Neutral Moresnet

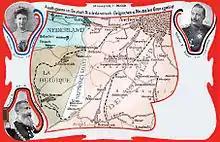
Neutral Moresnet on a postcard

The territory was governed by two royal commissioners, one from each neighbour. Eventually, these commissioners were commonly civil servants from the Belgian Verviers and the Prussian Eupen. The municipal administration was directed by a mayor appointed by the commissioners.